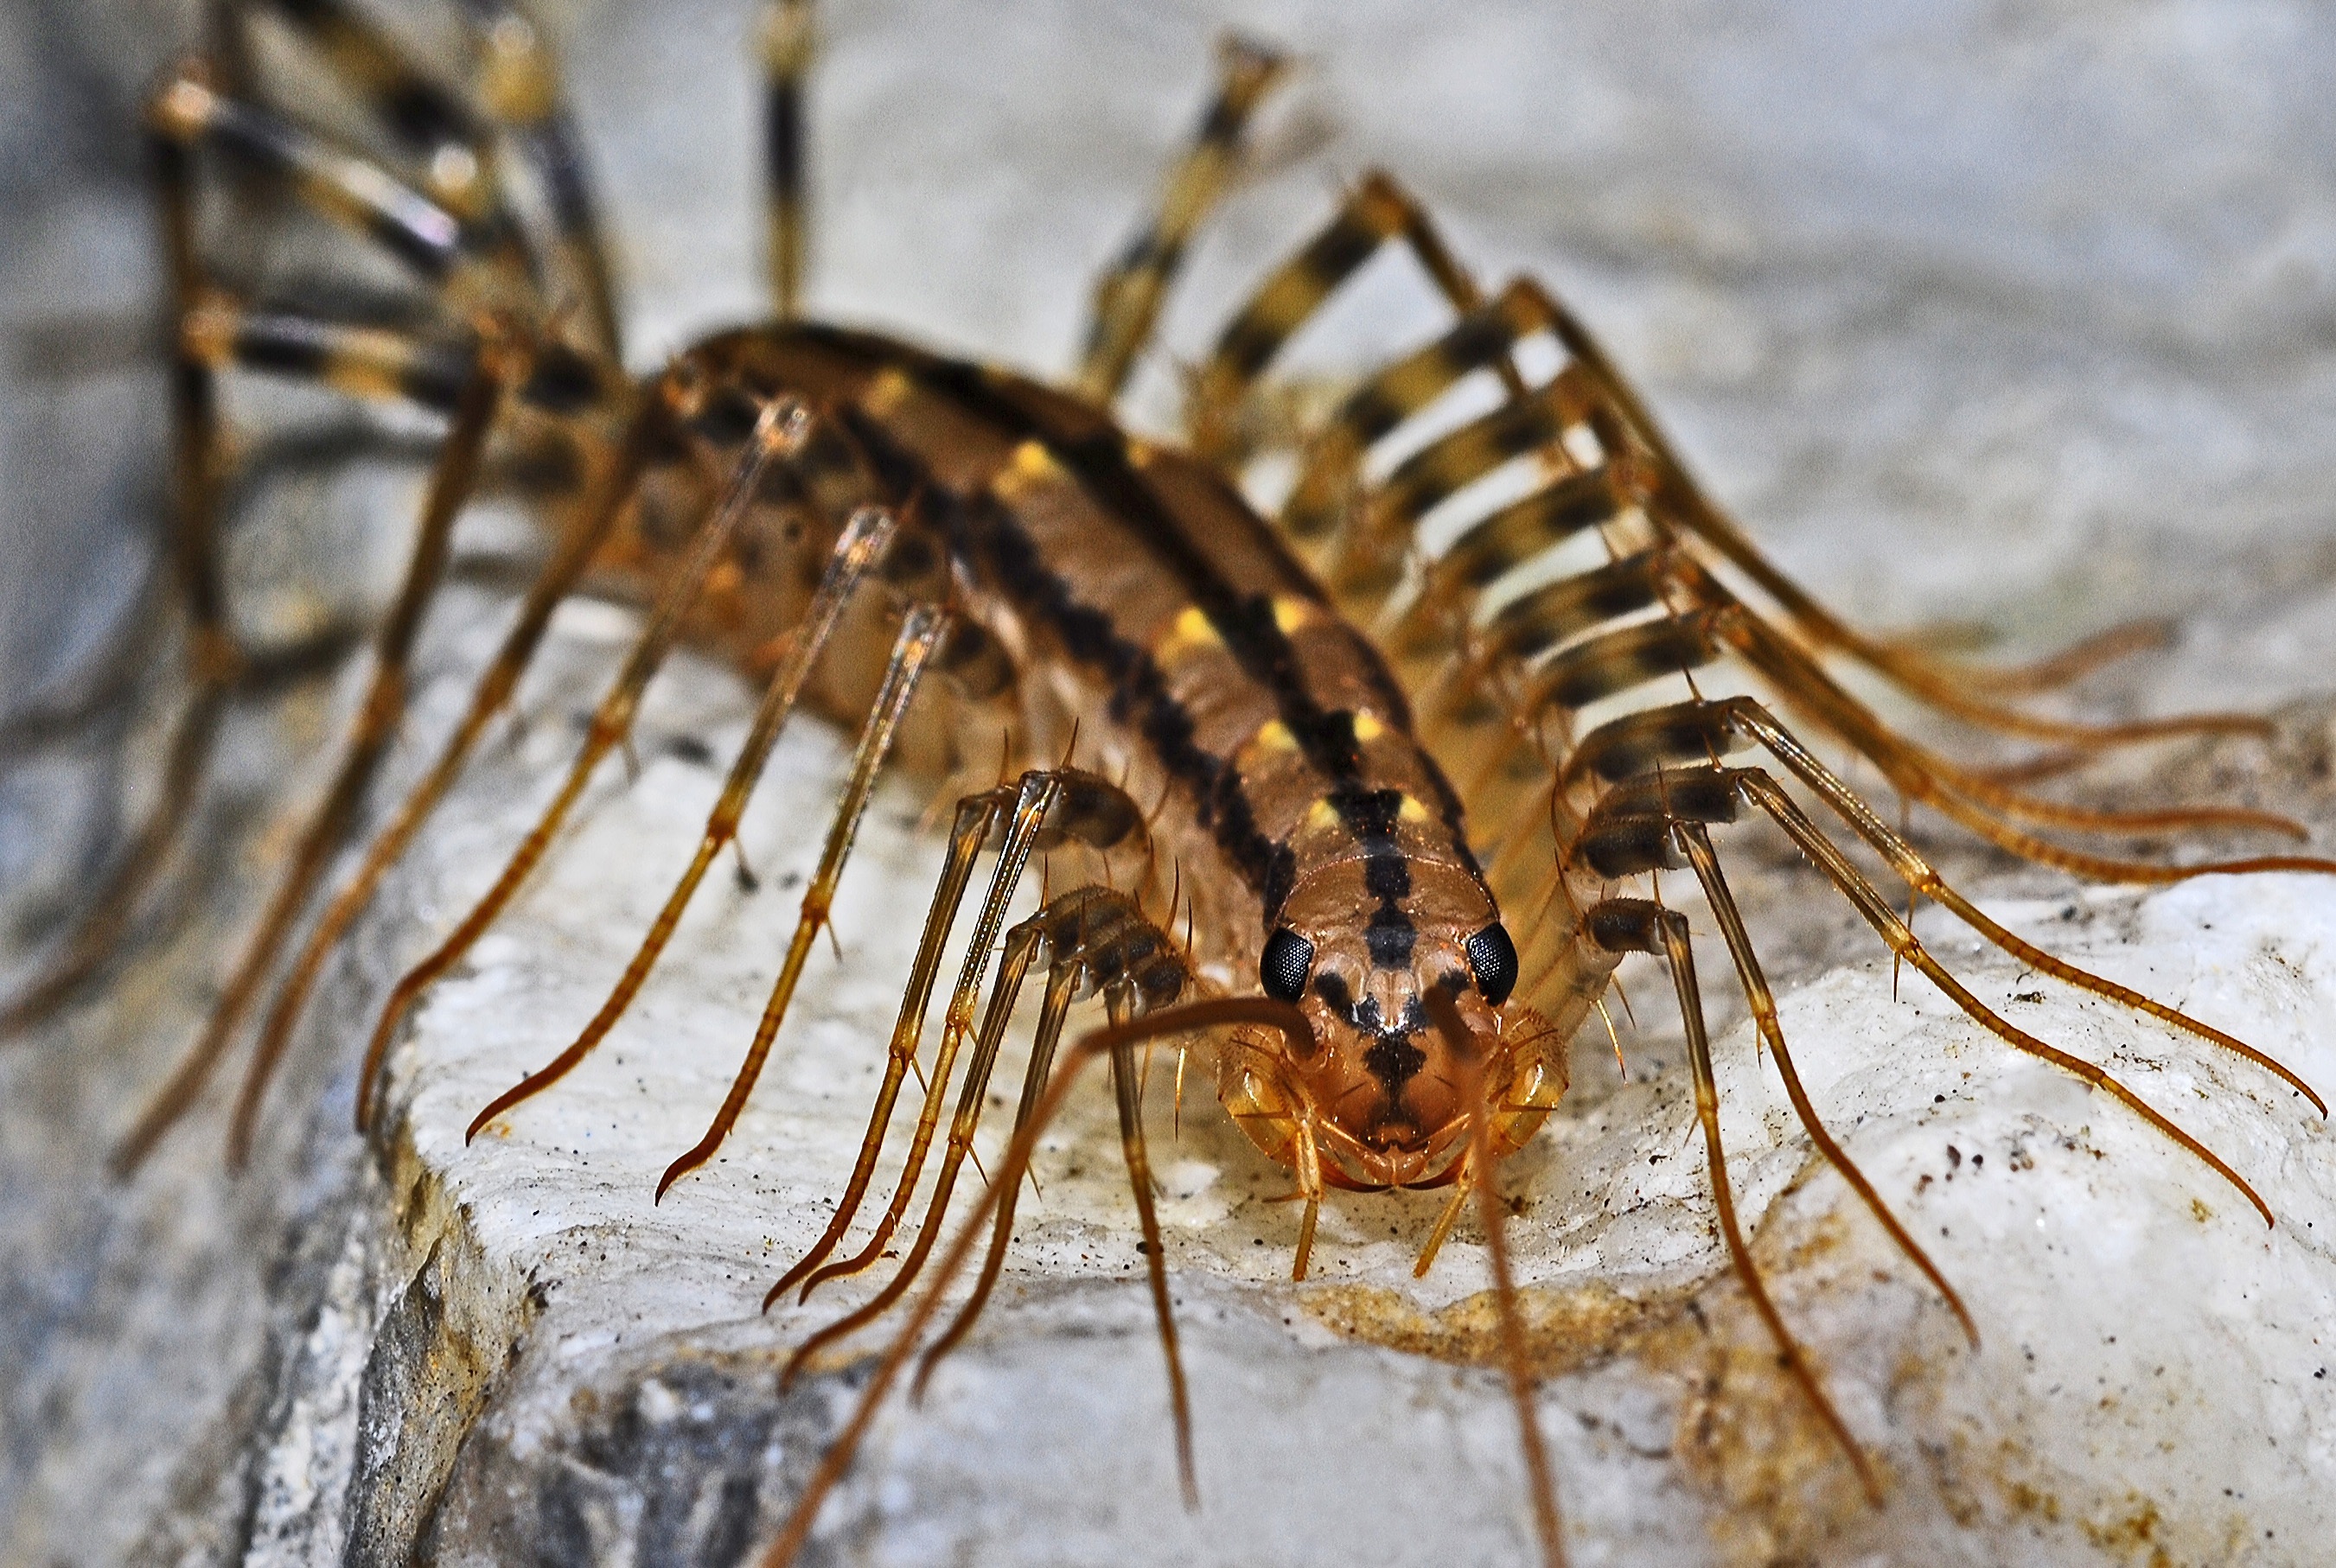
photography, wildlife, insect, macro, predator, fauna, invertebrate, close up, creepy, macro photography, centipede, arthropod